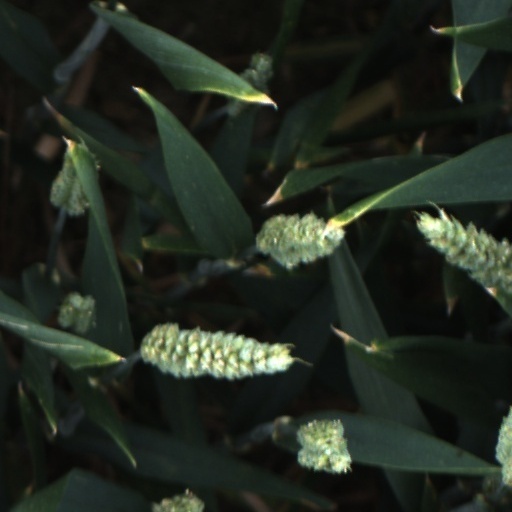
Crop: wheat